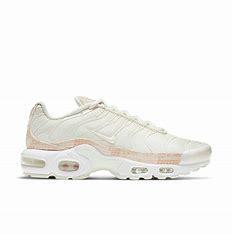
Brand: Nike
Model: Tuned 1 Essential